Khmer keyboard

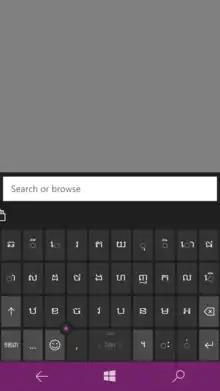
Khmer digital keyboard were first introduced to Cambodia by Nokia as a part of the Microsoft Windows 10 Mobile operating system.

In 2012, Nokia developed a Khmer Unicode with a unique Khmer-language keyboard adapted to smartphones called "KhmerMeego". In 2015, as romanization of the Khmer language was becoming more and more widespread in Cambodia, a smartphone application was developed using a “swipe” function to give users access to all of the Khmer letters. This was made possible through technical innovation with touchscreens providing an opportunity for more adaptive Khmer typing as well as the financial support of telecom company Cellcard, which launched a crowdfunding drive to finance the project.